Birmingham ElectroAcoustic Sound Theatre

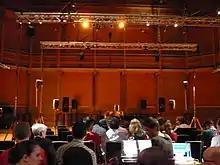
Performance by BEAST at the CBSO Centre in 2009.

Birmingham ElectroAcoustic Sound Theatre, or as it is more commonly known, BEAST, is a sound diffusion system specifically designed for the performance of electroacoustic music. It consists of a set of loudspeakers connected to a computer, usually controlled by a diffusion console. It is a long-running project of the Electroacoustic Music Studios at the University of Birmingham, founded in 1982 under the directorship of Jonty Harrison. Since 2014 BEAST has been directed by Scott Wilson, with Annie Mahtani as co-director from 2020. James Carpenter was technical director until 2018. The current technical director is Simon Smith.